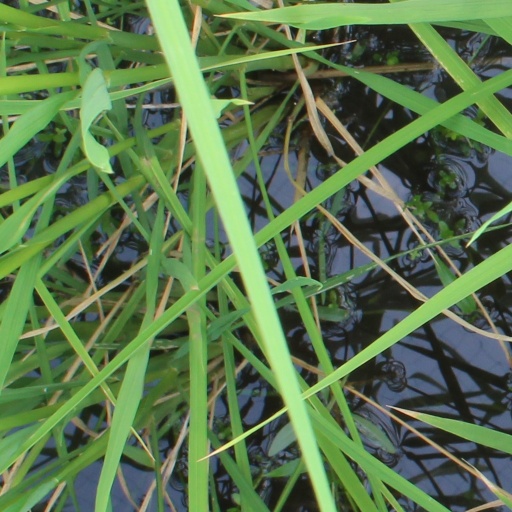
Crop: rice